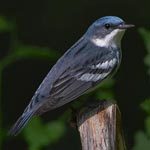
a grey bird with a white throat and a short black beak.
the grey wings have two white wing bars, the bill is short and pointed, and the head is small compared to the body.
this bird has a short black bill, a blue crown, and a white throat.
a light black/blueish colored bird with a white breast and white wingbars.
this bird is black and white in color with a black beak, and black eye rings.
this bird has wings that are black and has a small bill
this bird is mostly gray with a blue crown and a white throat.
this bird is blue with white and has a very short beak.
this particular bird has a belly that is gray and black
this bird is small and has white striping on its wings.
Species: Cerulean Warbler